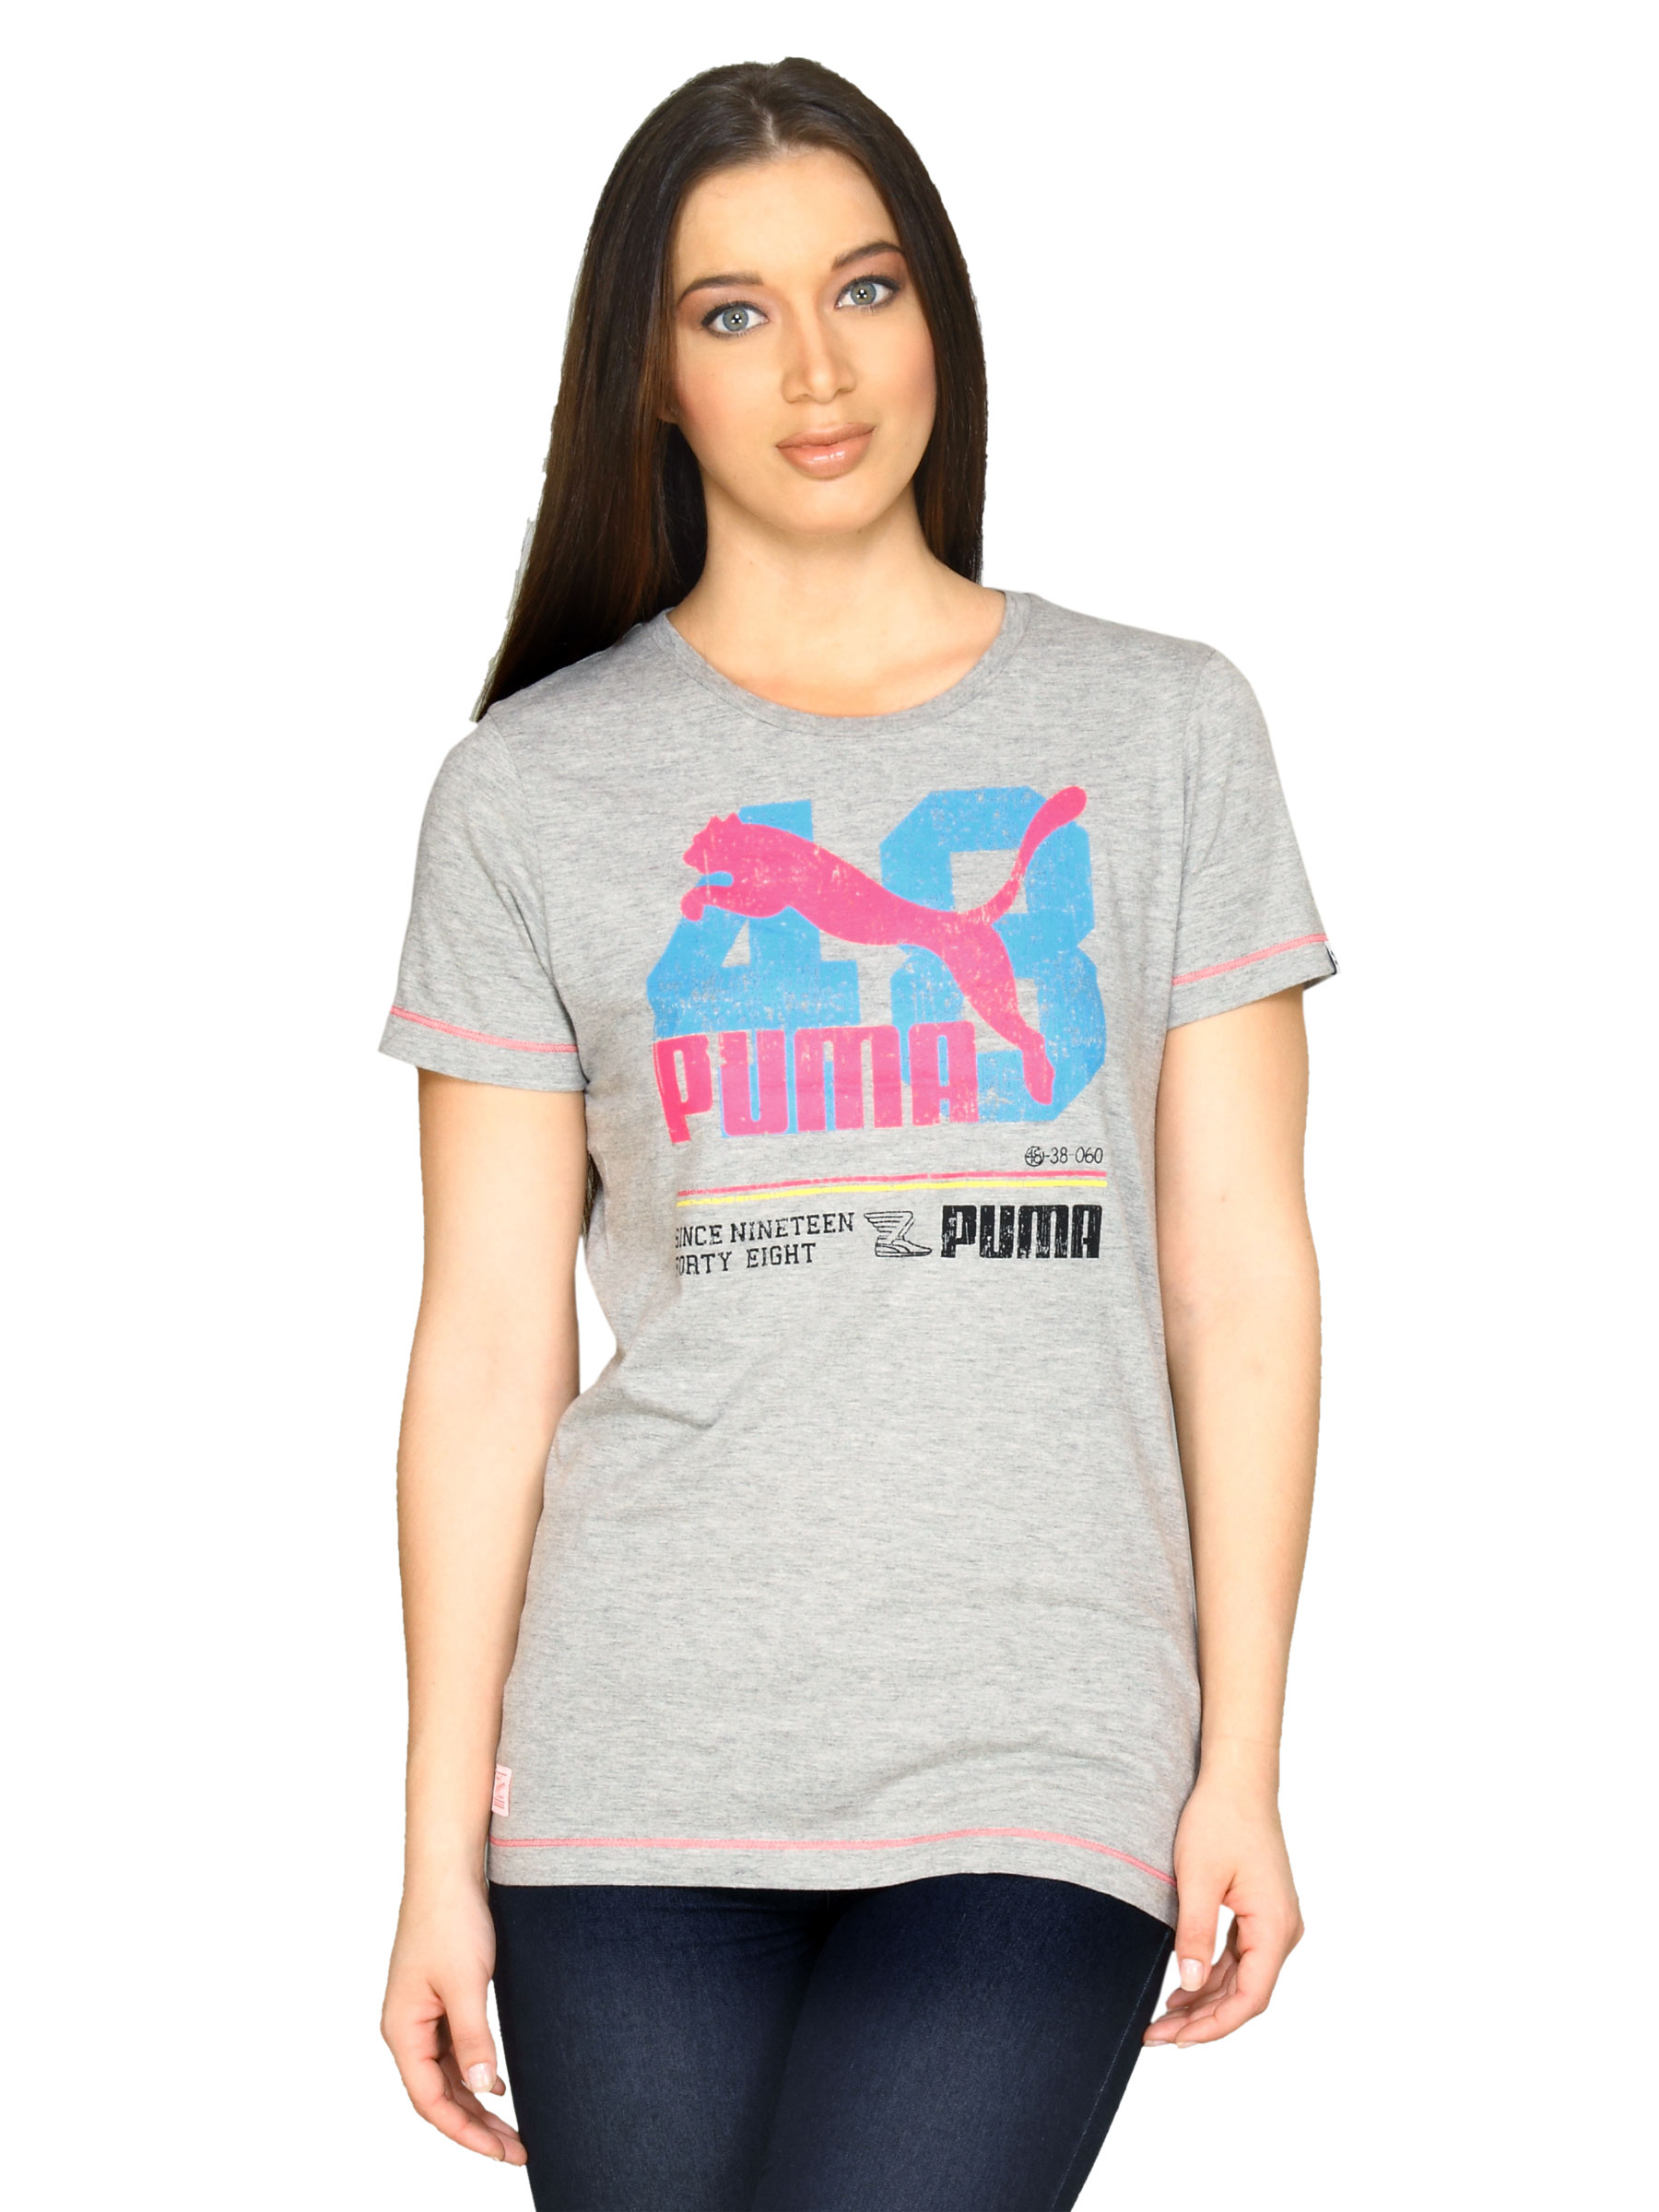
Puma Women Femme Fatale T-shirt
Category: Apparel / Topwear / Tshirts
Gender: Women
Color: Grey
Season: Fall 2010
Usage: Casual